Armeno-Georgian War

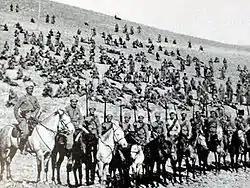
Armenian troops in 1918

By then, leading Georgian politicians viewed an alliance with Germany as the only way to prevent Georgia from being occupied by the Ottoman Empire. Consequently, the National Council of Georgia declared the independence of the Democratic Republic of Georgia on 26 May and, two days later, signed the Treaty of Poti with Germany to place itself under German protection. The following day, the Muslim National Council announced the establishment of the Azerbaijan Democratic Republic. Having been largely abandoned by its allies, the Armenian National Council declared independence on May 28. On 4 June, the Ottoman Empire signed the Treaty of Batum with each of the three Transcaucasusian states, which brought the conflict with the Ottoman Empire to an end. The treaty awarded the southern half of the ethnically Armenian Lori subdistrict and Akhalkalaki district to the Ottomans, but it did not firmly delineate the borders between the new Transcaucasus states. In order to deny the Ottomans a direct route to Tbilisi, Georgian units, supported by German officers, took possession of northern Lori and established outposts along the Dzoraget River. The Georgian prime minister Noe Zhordania assured the Armenian National Council that the occupation was a temporary measure. However, in a subsequent meeting Georgian representatives laid claim to all of the districts of the Tiflis Governorate, as well as the Pambak subdistrict of the Erivan Governorate, eliciting protests from the Armenian side.